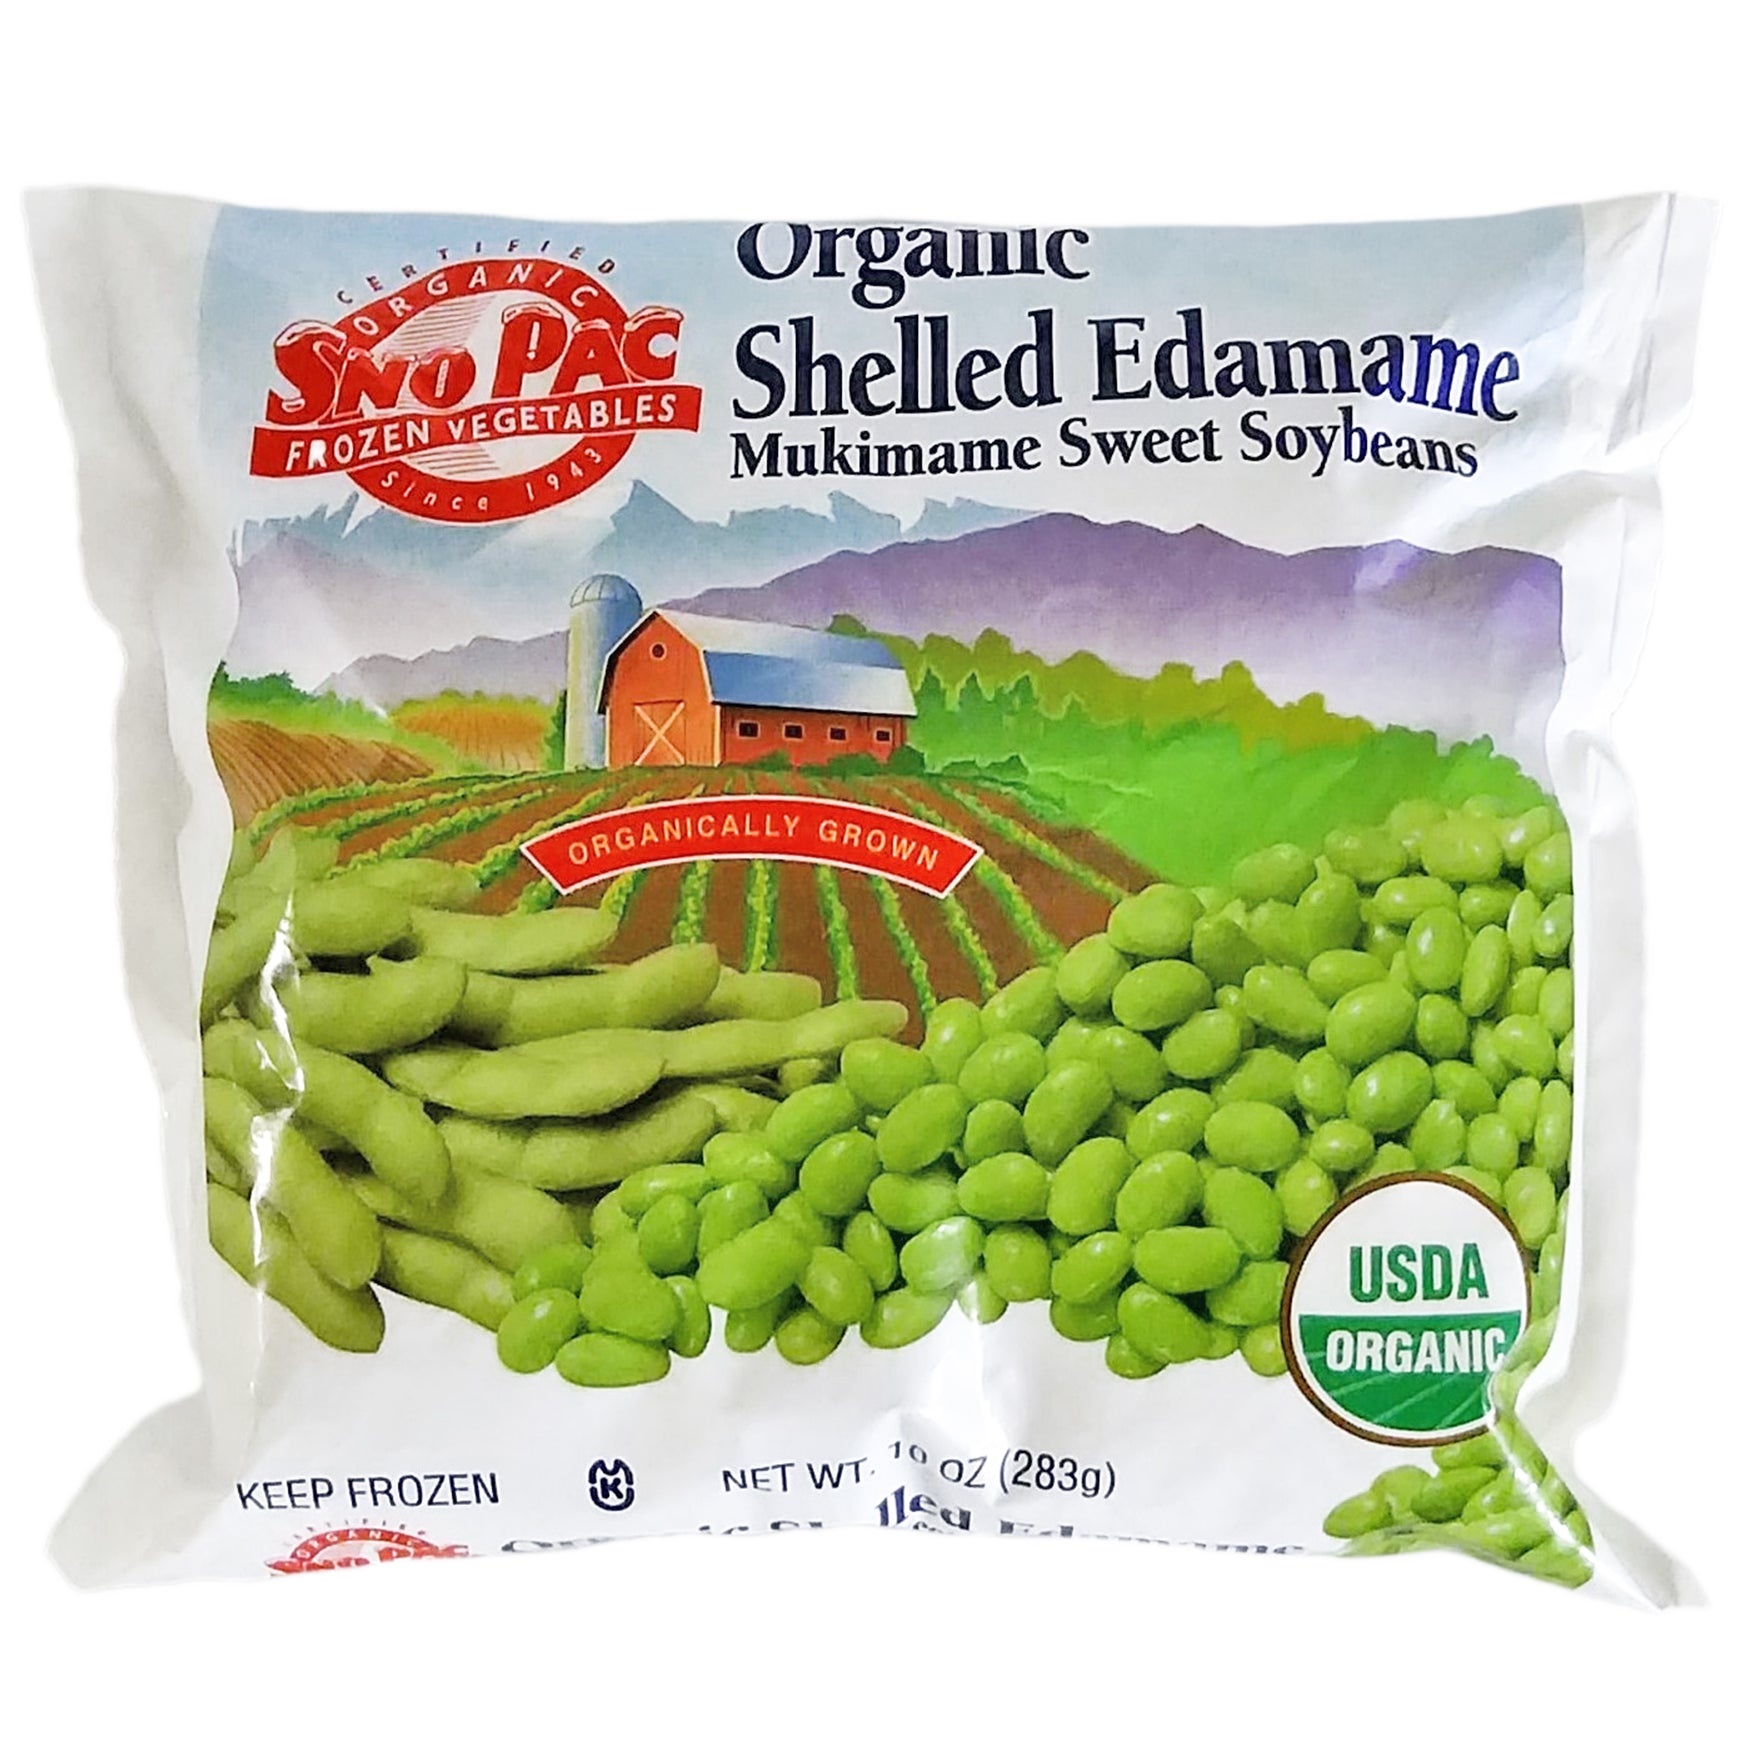
Sno Pac Organic Shelled Edamame
Brand: Sno Pac
Organic edible soybeans (mukimame sweet soybeans) harvested when soybeans are immature and sweet. Sno Pac products are organically grown, USDA certified, and picked at peak freshness, and frozen quickly without preservatives. A 10 oz package.
Category: Food, Beverages & Tobacco > Food Items > Fruits & Vegetables > Fresh & Frozen Vegetables > Beans